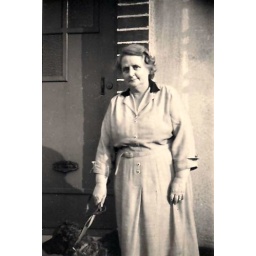
Outside Aunty Marjorie's house in Preston with Sandy the dog. Granny was horrid but the dog was lovely.